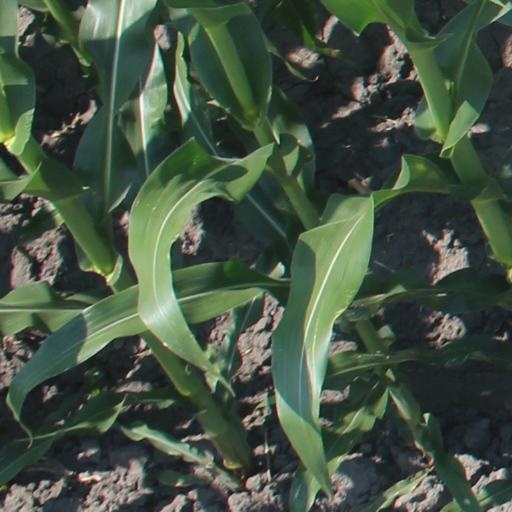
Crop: maize; corn